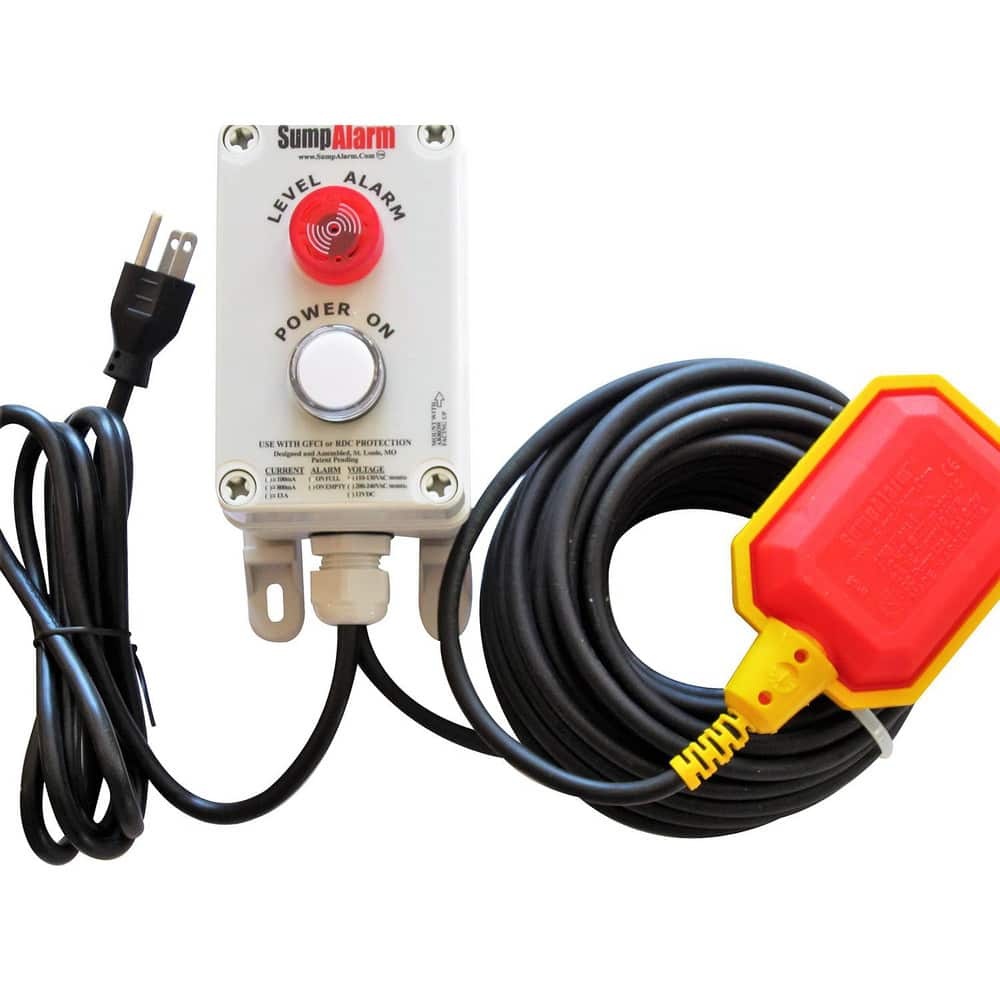
High-Water Alarms; Voltage: 100-120 VAC; Maximum Operating Temperature C: 60.000; Material: Polycarbonate; Alarm Level: White Power Indicator Light; Red warning light; 90DB Horn; For Use With: Grinder Pump; Water Storage Tank; Sump Pump; Float Material: P
Brand: Sump Alarm
Item #: 87721841 Brand: Sump Alarm Model #: SA-120V-2L-33 Product Specifications Voltage 100-120 VAC Maximum Operating Temperature C 60.000 Material Polycarbonate Alarm Level White Power Indicator Light; Red warning light; 90DB Horn For Use With Grinder Pump; Water Storage Tank; Sump Pump Float Material Polypropylene
Category: Home & Garden > Flood, Fire & Gas Safety > Water & Flood Detectors